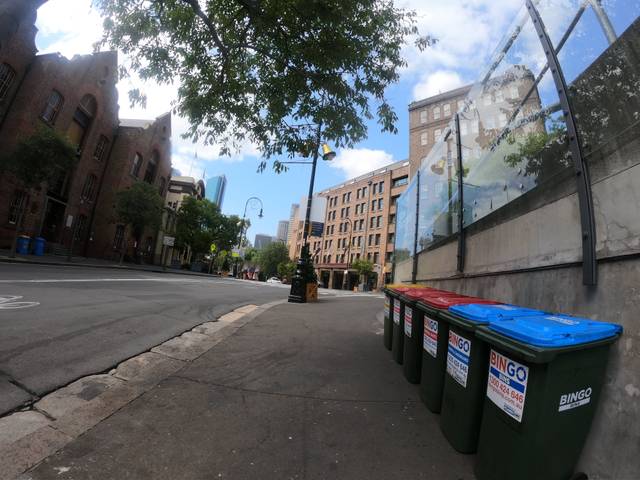
Region: Australia
Coordinates: -33.858, 151.209